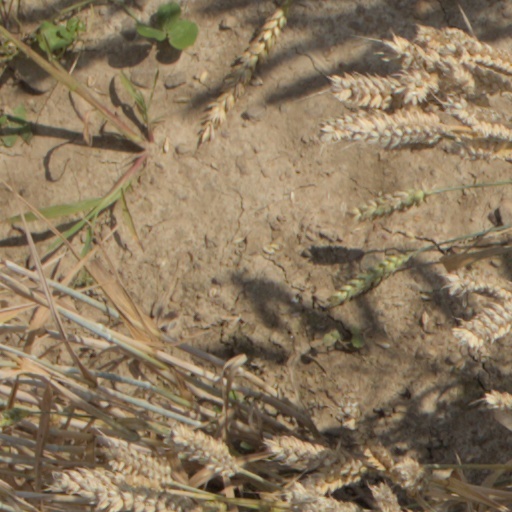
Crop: wheat